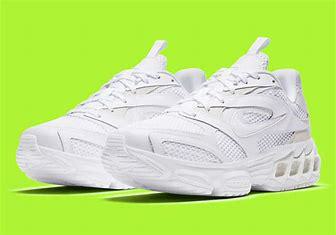
Brand: Nike
Model: Zoom Air Fire